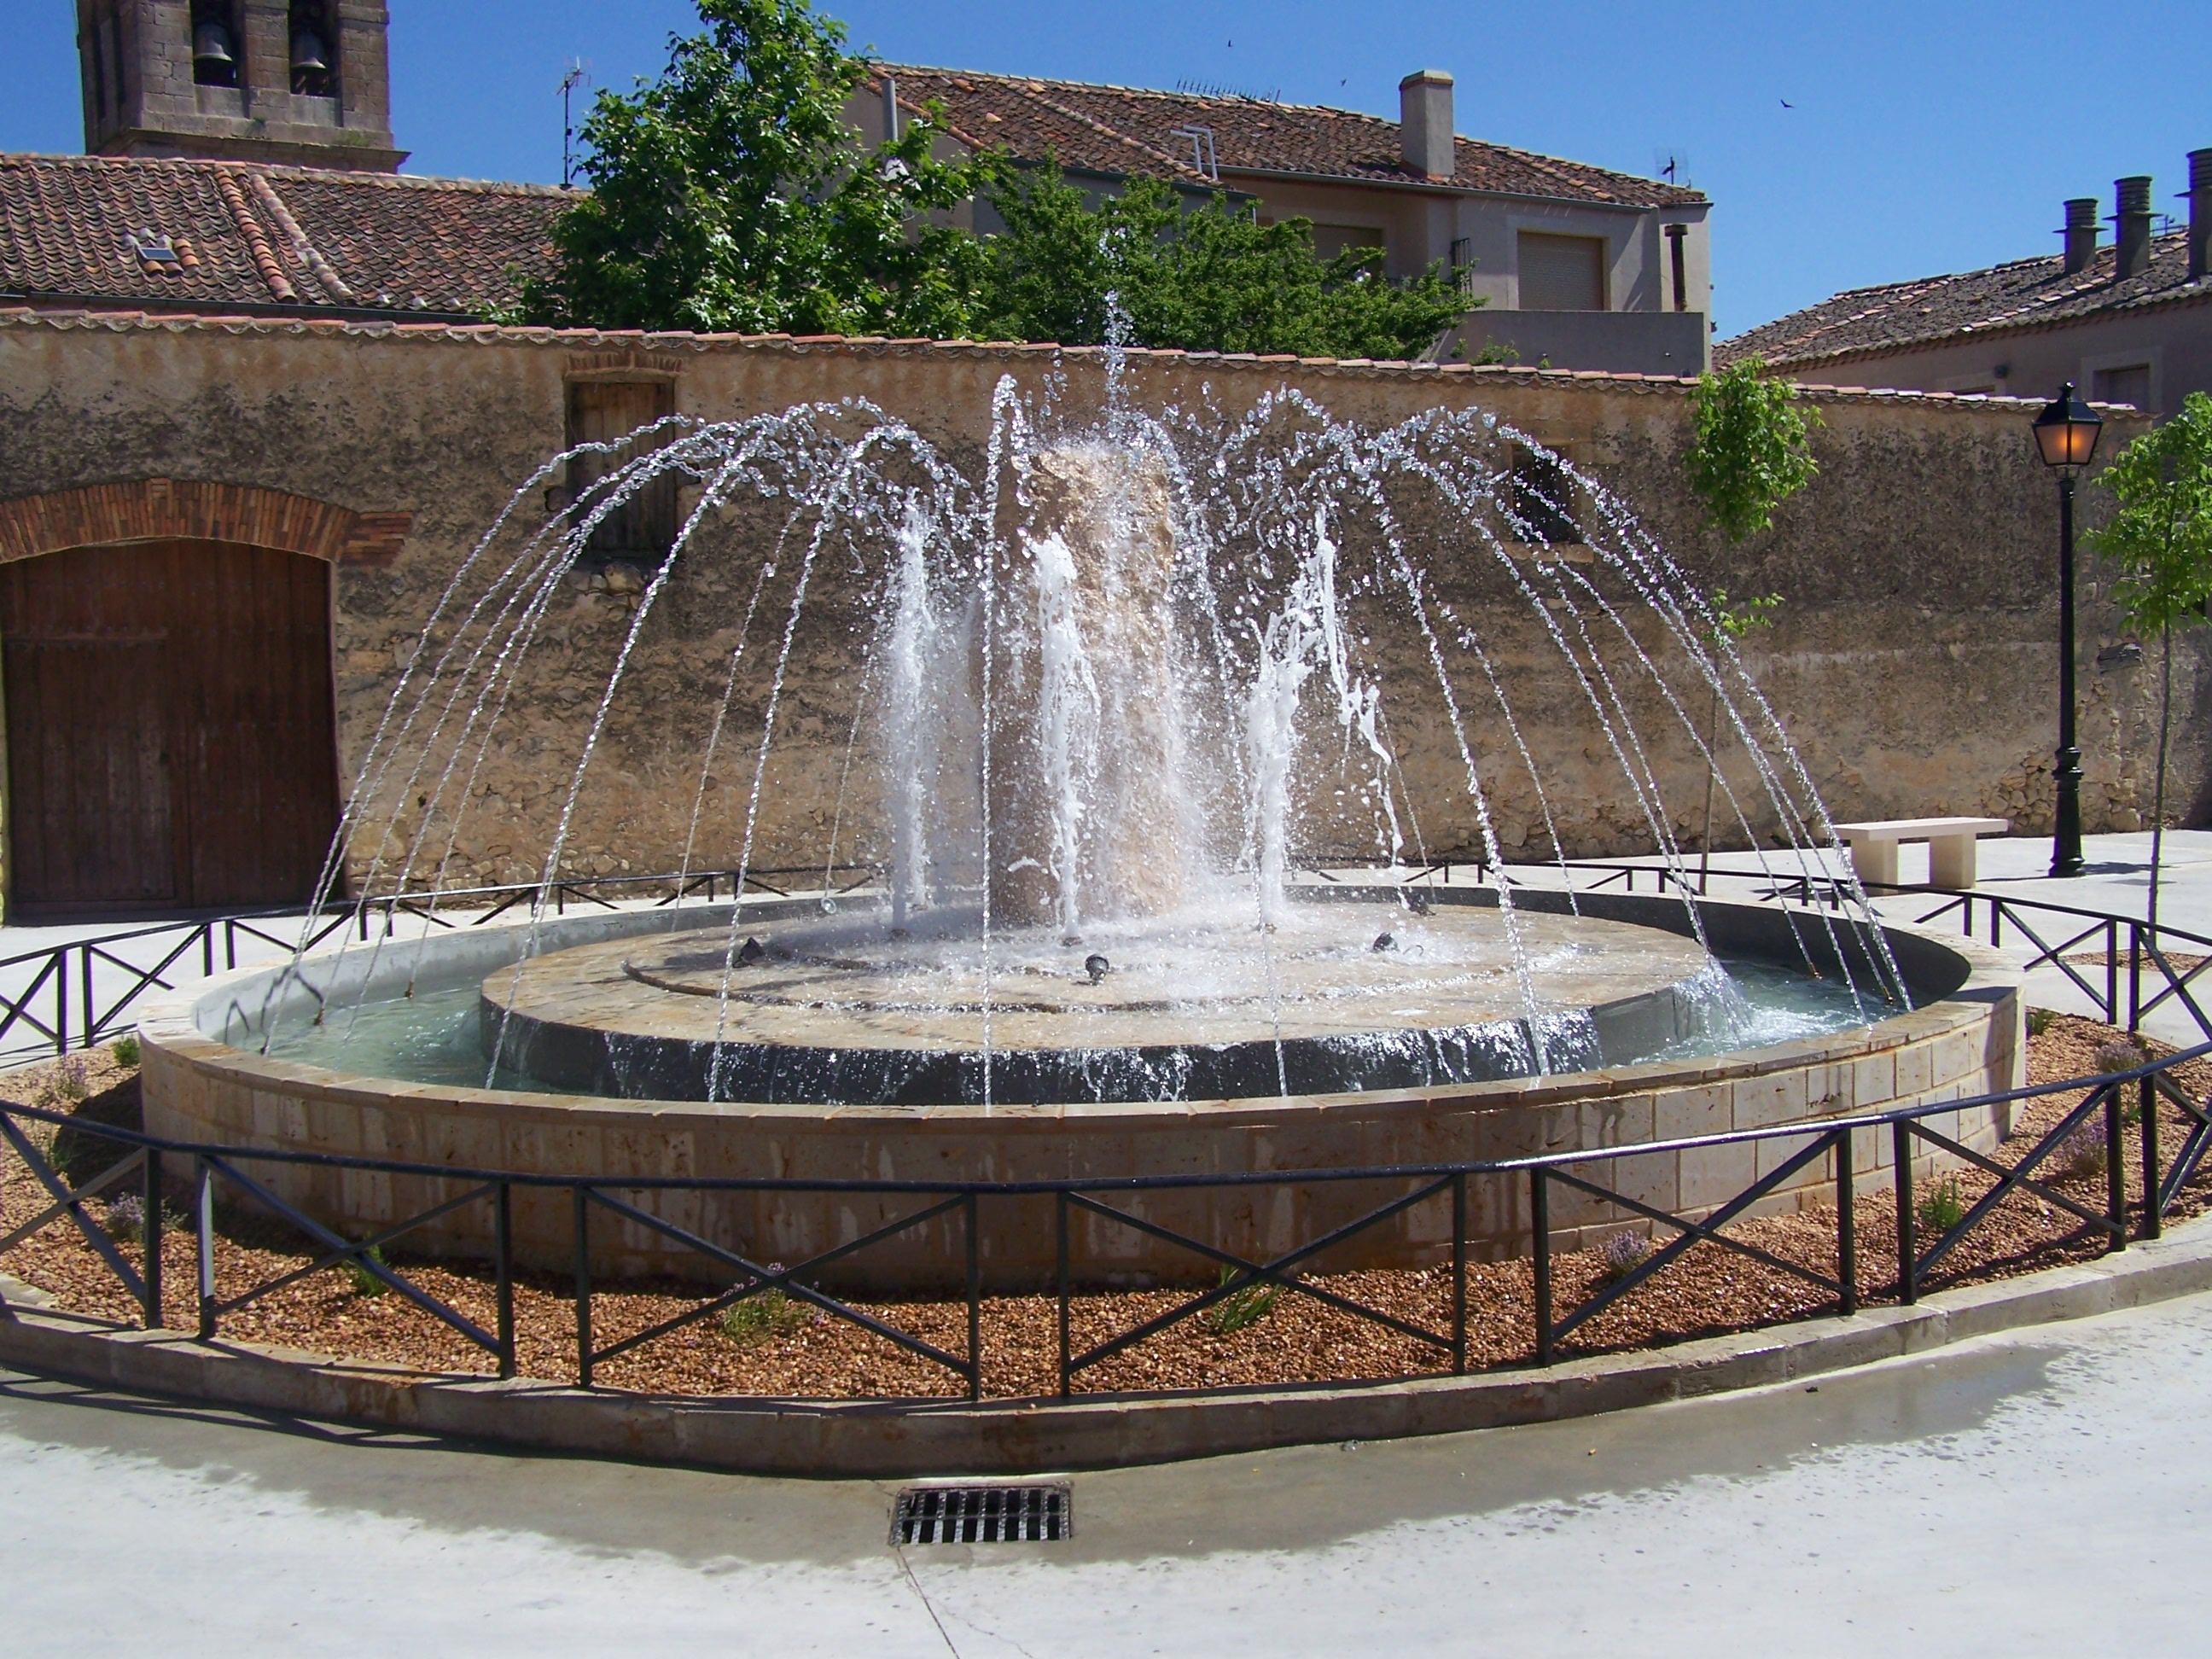
water, plaza, park, tourism, spain, source, fountain, ornamental, water feature, reflecting pool